Georgian Special Operations Command

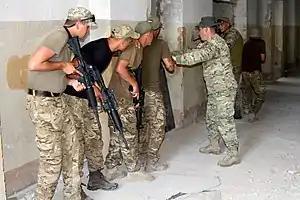
Georgian SOF teaching entry methods to Ukrainian Marines during a multinational maneuver, 2017

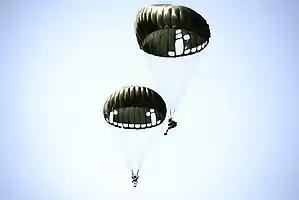
GSOF navigate to LZ after deploying from a US C-130

In 2019 the special operations forces were divided into two main operational groups for Eastern and Western Operational Command respectively: the acting formations and their sub units as two autonomous forces and the Special Operations Training Center which contains all training and educational arms of the branch.